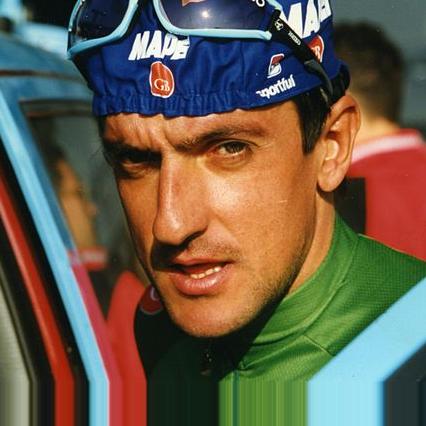
Age: 31